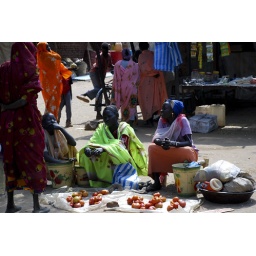
market day in nuba mountains